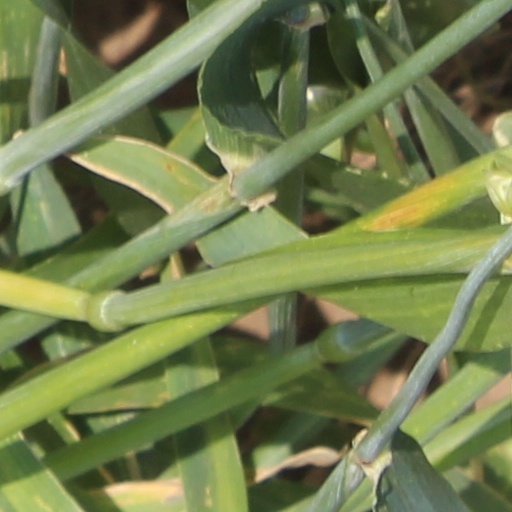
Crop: wheat